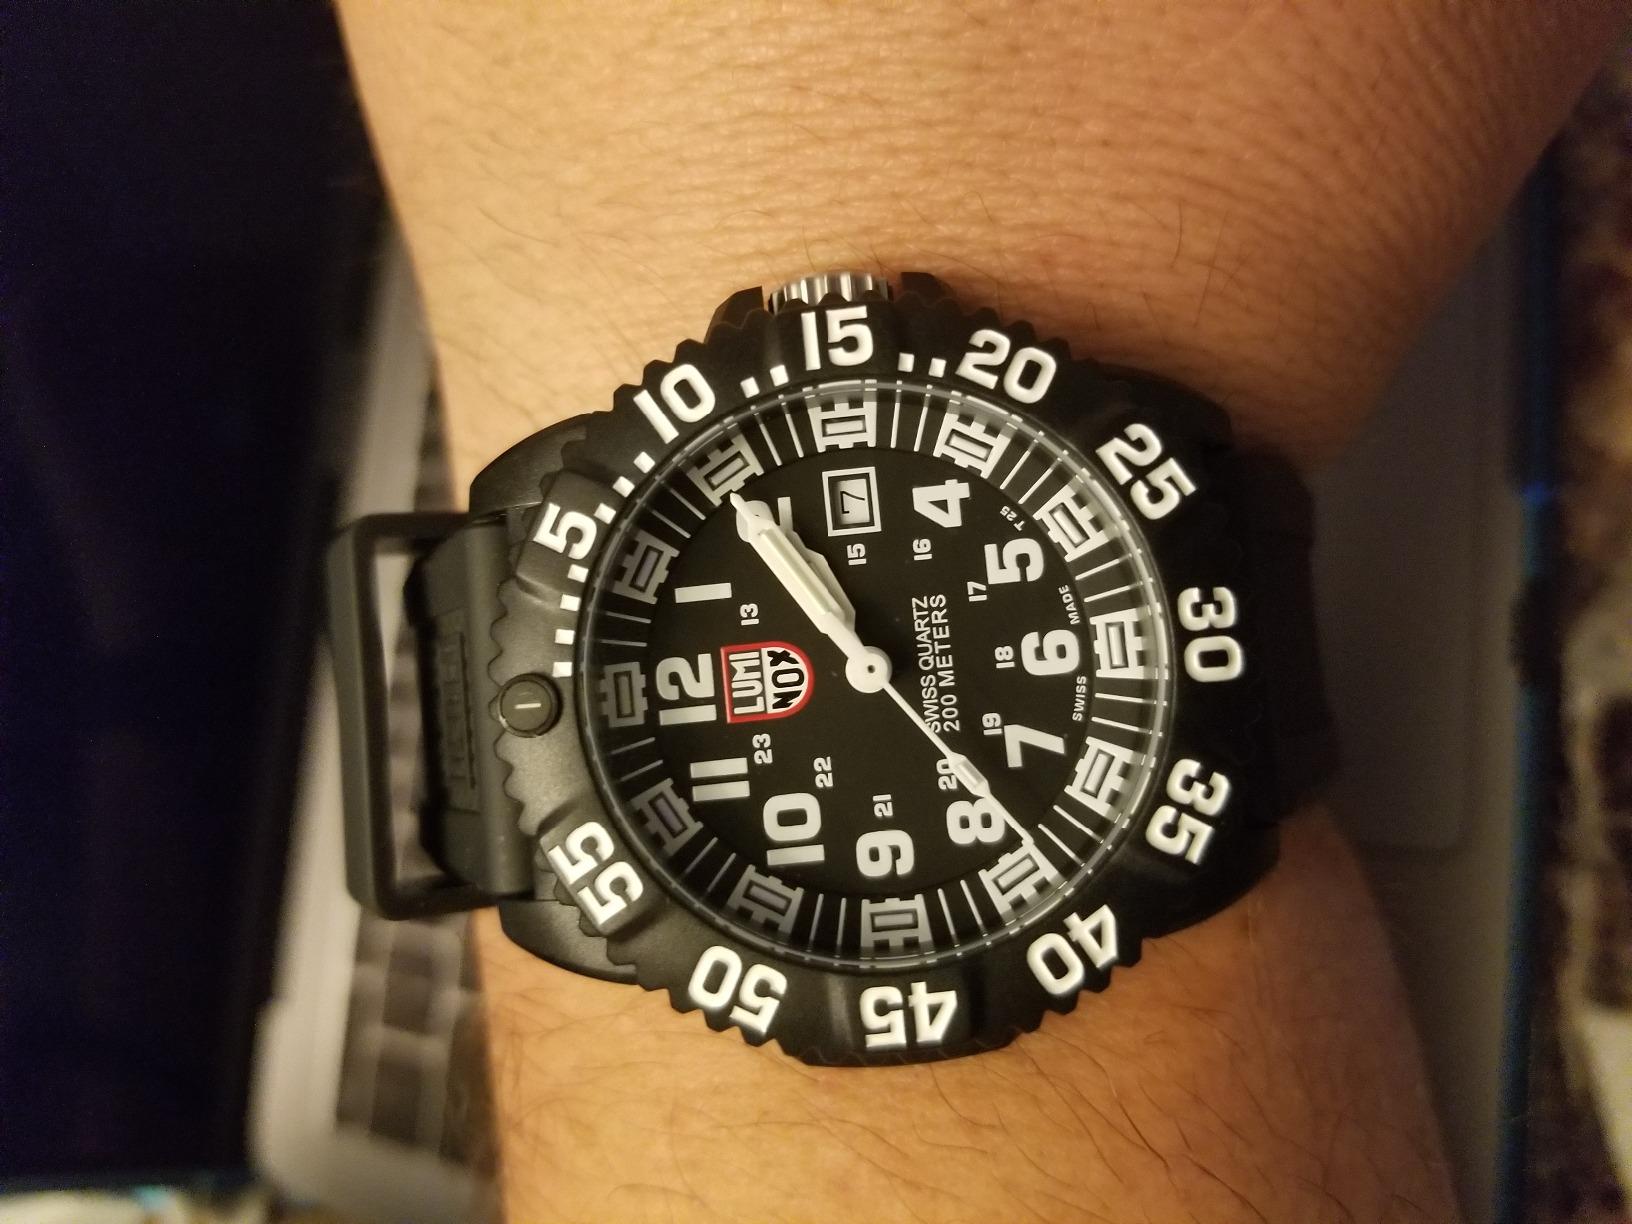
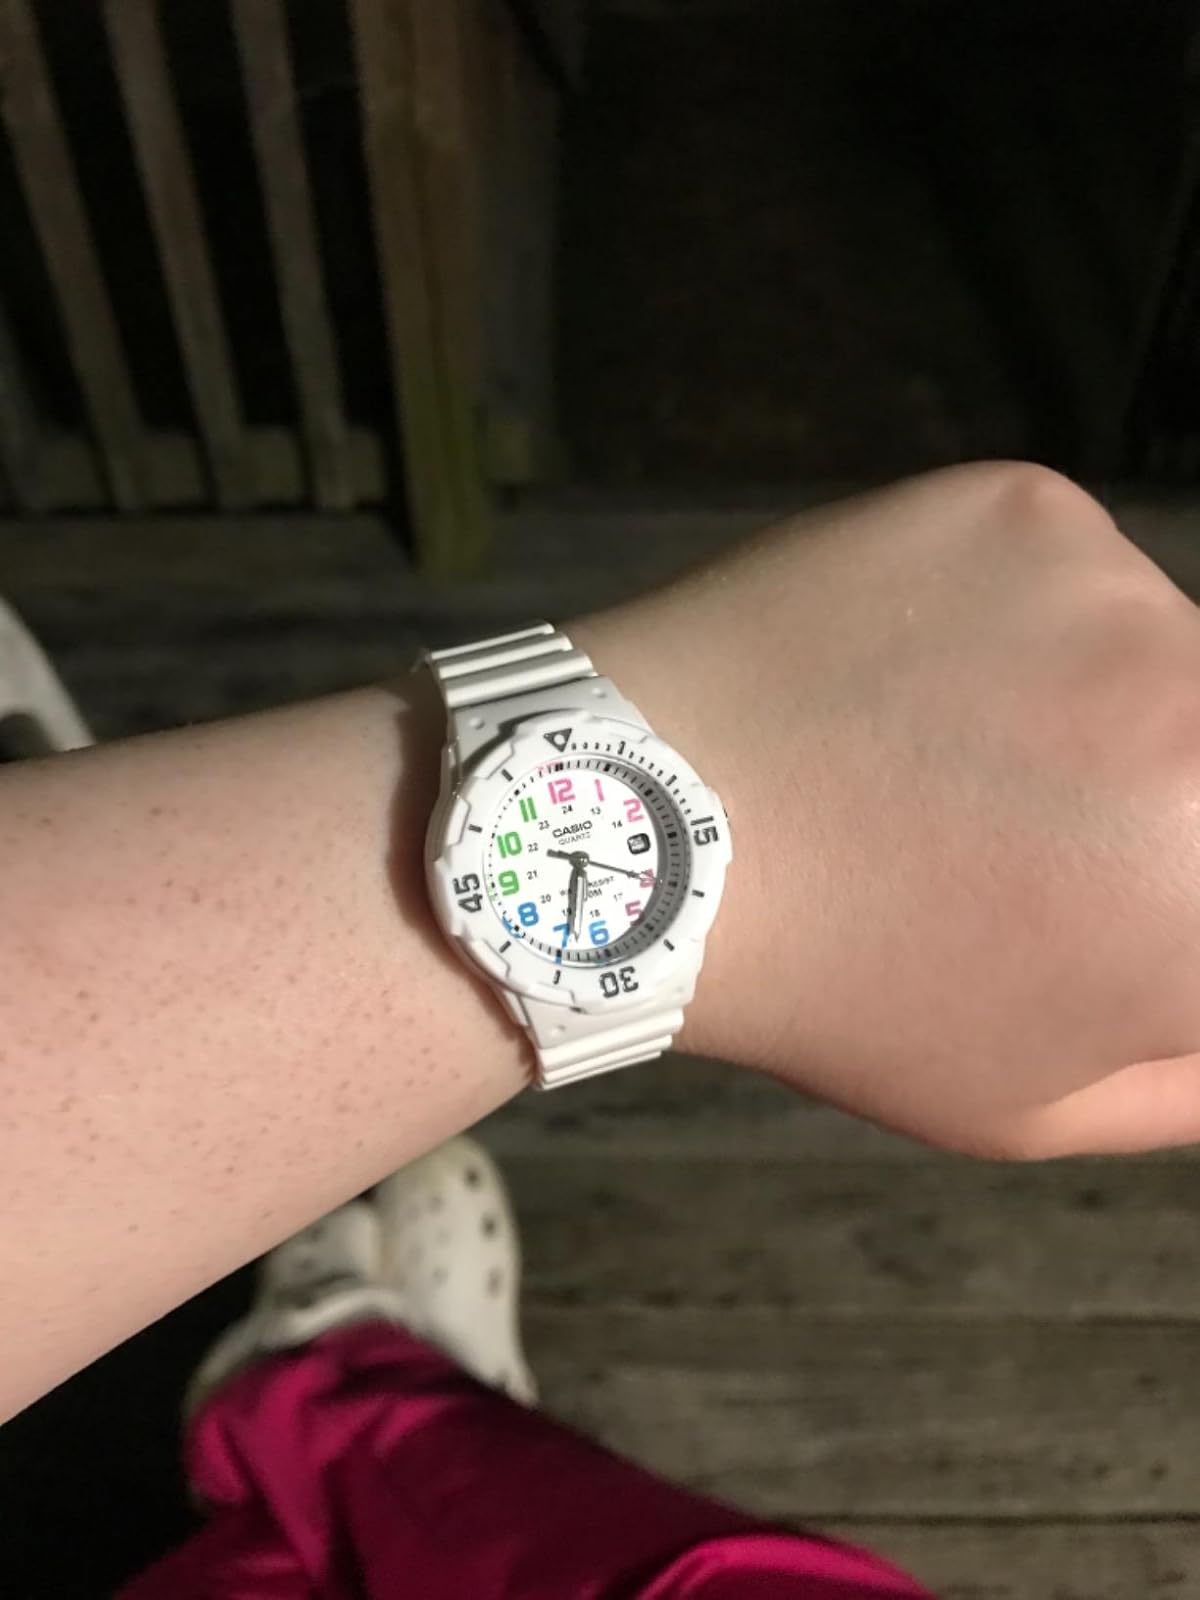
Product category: accessories_watch
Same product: no